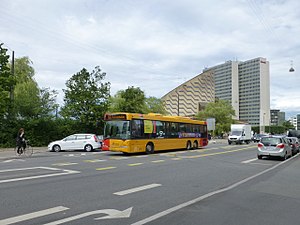
Linje 6A / Historie
Linje 6A måtte en omvej forbi Tycho Brahe Planetarium nogle måneder i 2014, mens Vesterbrogade var ensrettet.
Linje 6A er en buslinje i København, der kører mellem Buddinge st. og Nørreport st.. Linjen er en del af Movias A-busnet og er udliciteret til Arriva, der driver linjen fra sit garageanlæg i Gladsaxe. Med ca. 9,2 mio. passagerer i 2019 er den en af de mest benyttede af Movias buslinjer. Linjen betjener blandt andet Søborg, Emdrup, Nørrebro og Indre By.